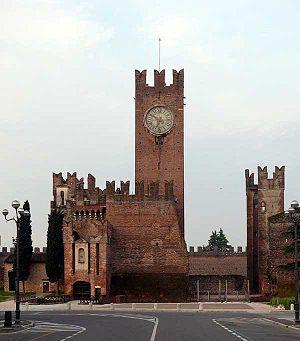
Villafranca di Verona est une ville italienne de la province de Vérone en Vénétie.